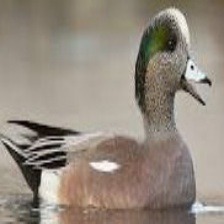
Species: AMERICAN WIGEON
Scientific name: MARECA AMERICANA
ImageNet parent category: drake